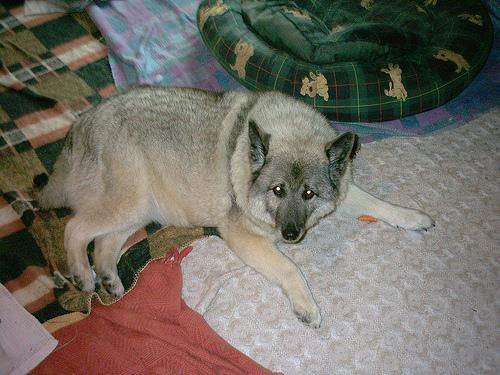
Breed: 217-n000046-Norwegian_elkhound